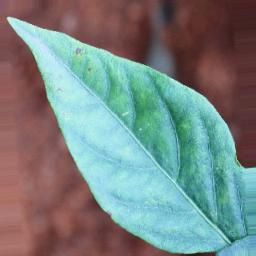
Label: healthy